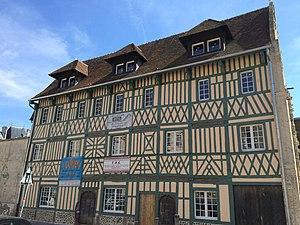
Maison Miffant à Dieppe, Seine Maritime
Dieppe est une commune française située dans le département de la Seine-Maritime en région Normandie.